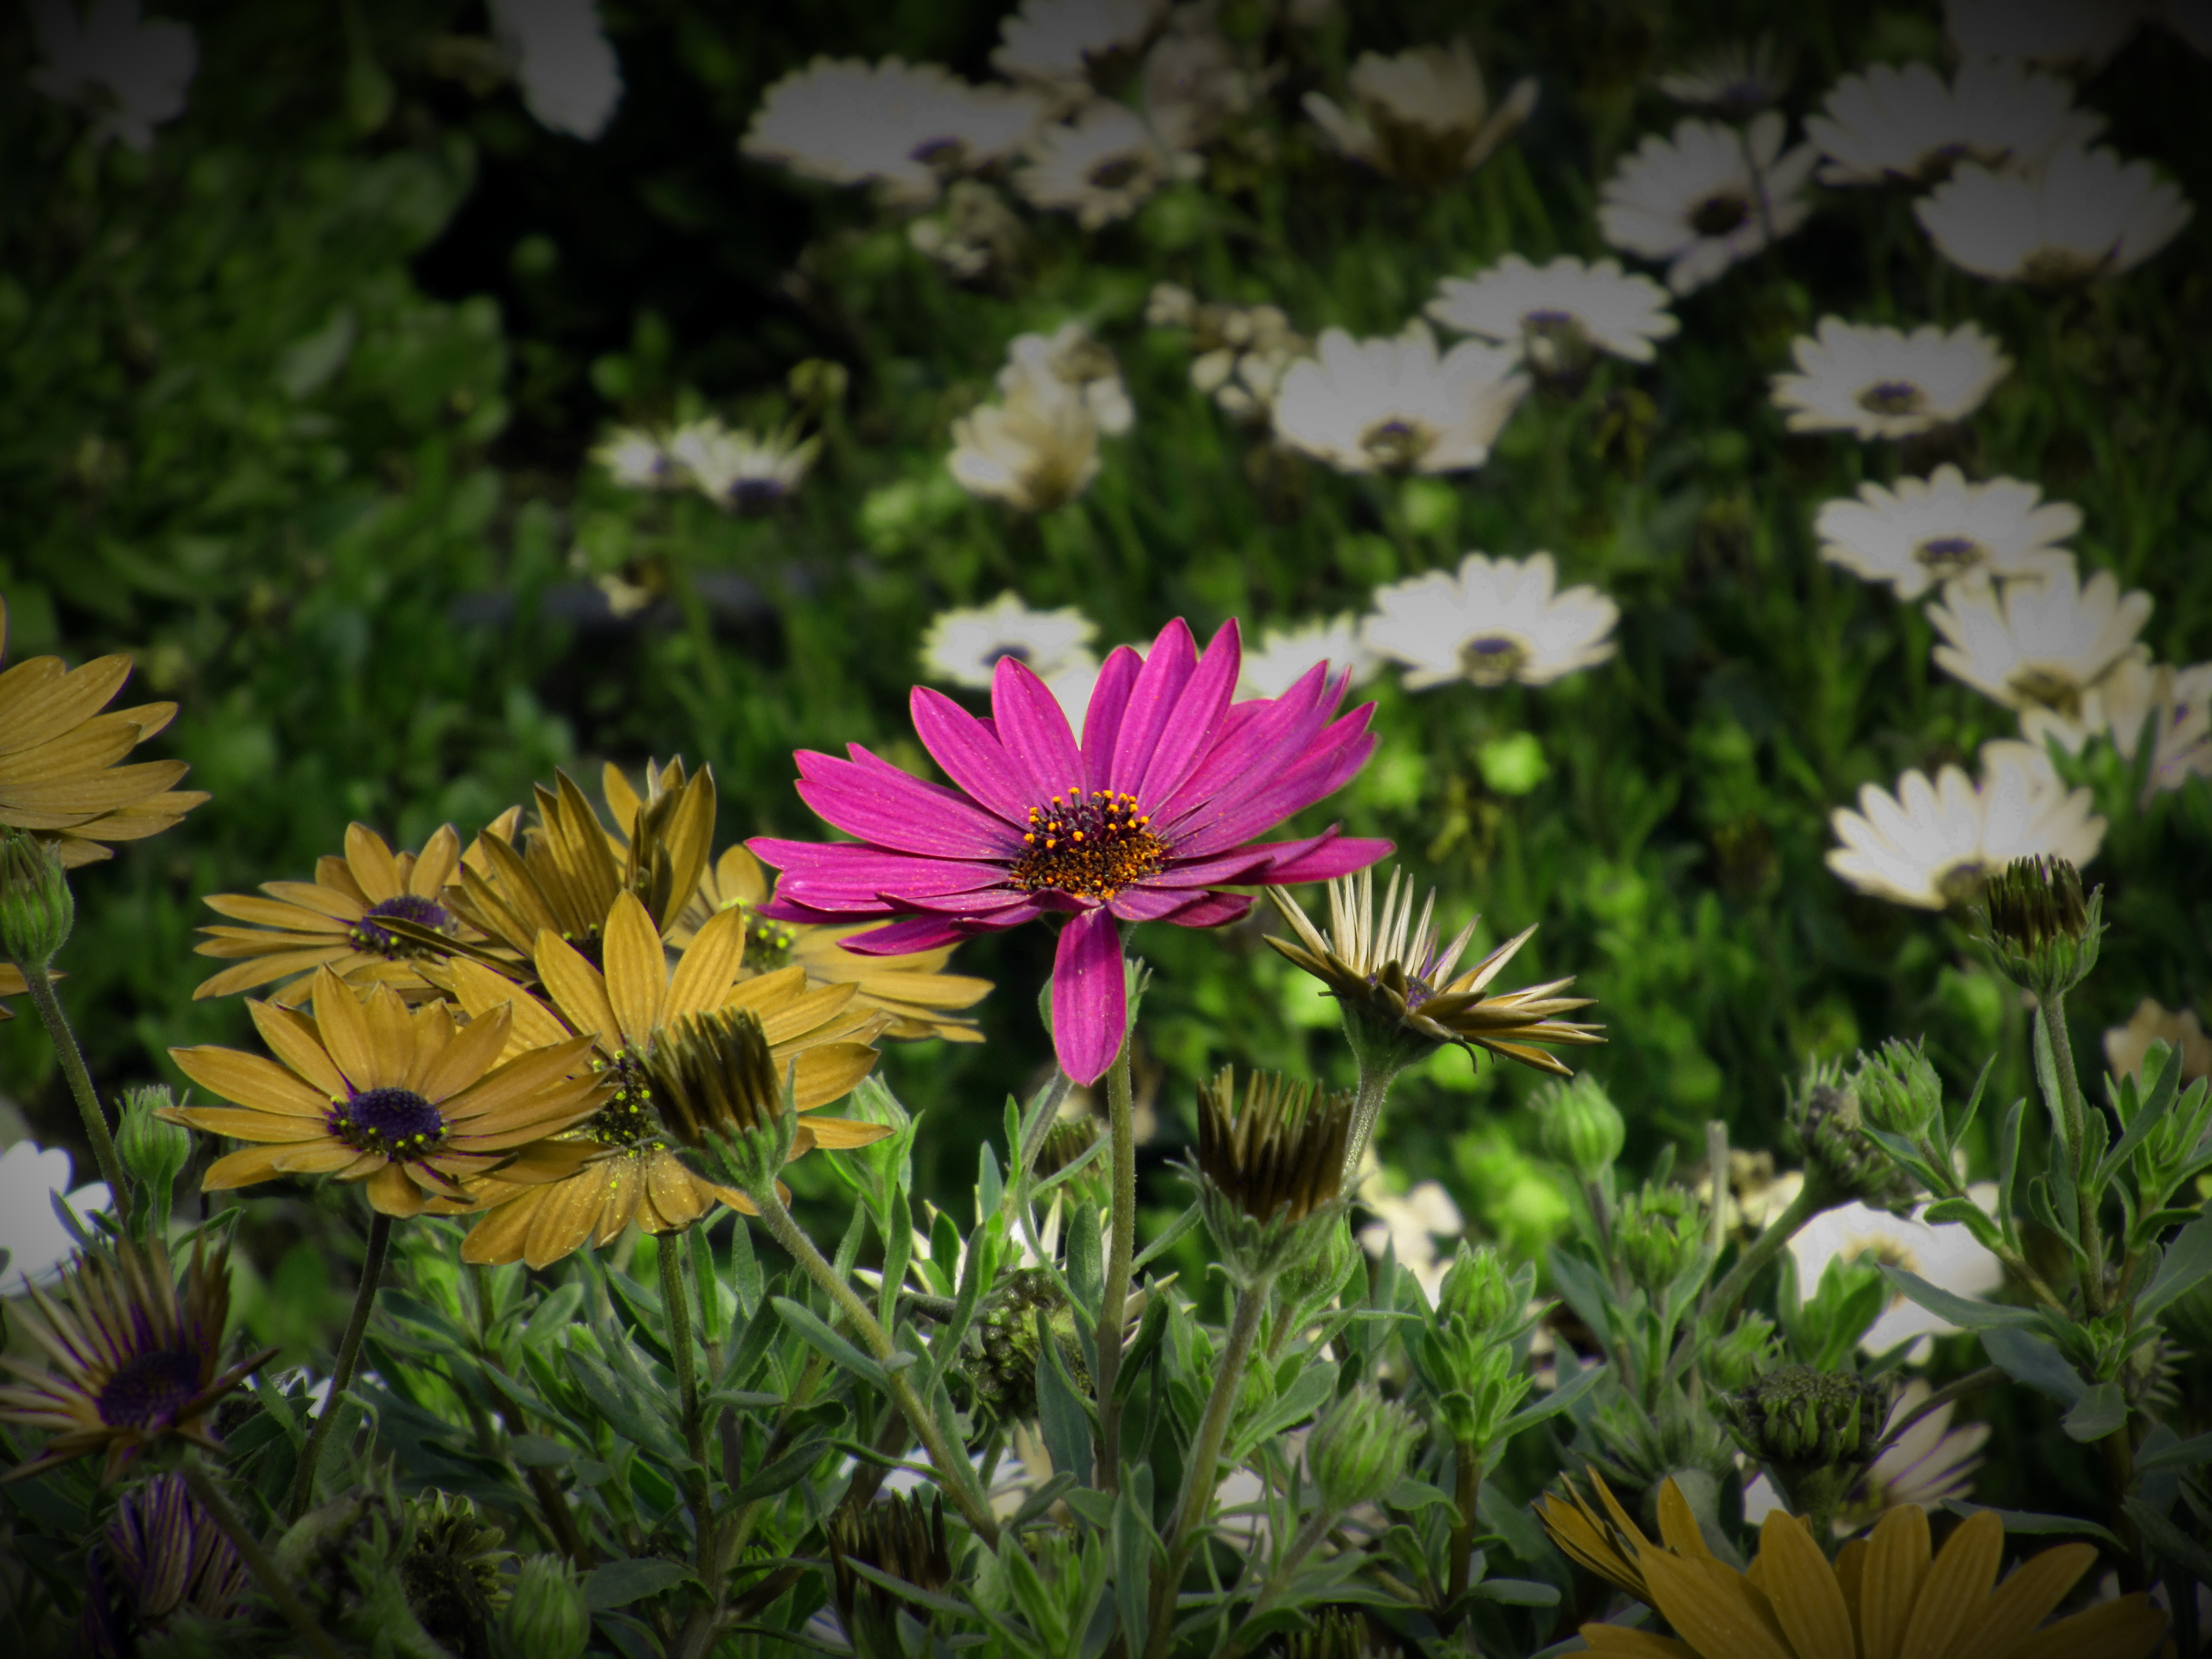
nature, plant, meadow, flower, petal, daisy, botany, flora, plants, wildflower, flowers, rosa, flowery, flowering plant, daisy family, land plant